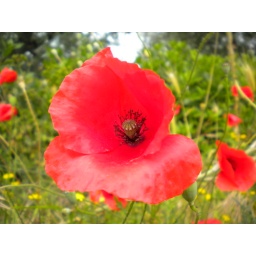
A beautiful red flower in Assisi. I think it may be a poppy.